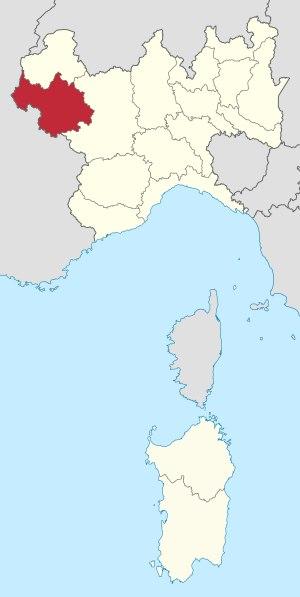
La province de Chambéry est une division administrative du royaume de Sardaigne instituée par le Royaume de Sardaigne en 1859 par le décret Rattazzi. Sa capitale était Chambéry. Son existence a été brève puisque dès 1860 le traité de Turin officialise le rattachement du duché de Savoie et du comté de Nice à la France.